Dombras

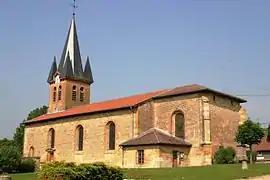
The church in Dombras

Dombras is a commune in the Meuse department in Grand Est in north-eastern France.